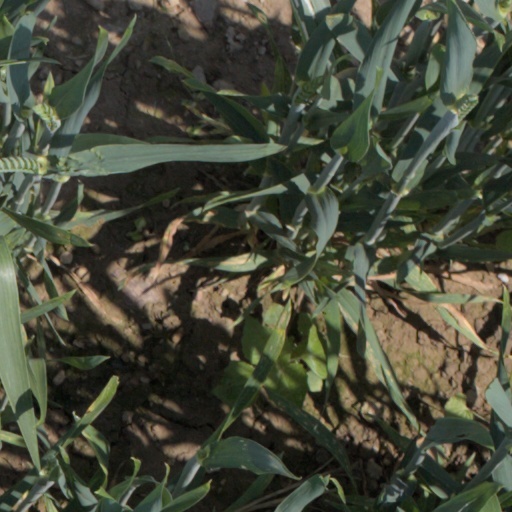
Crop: wheat